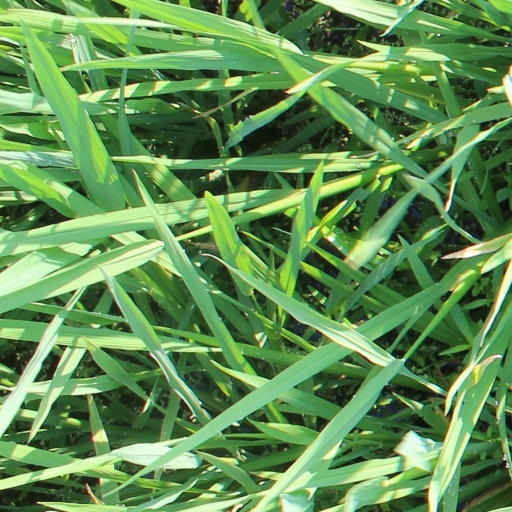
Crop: rice